Rick + Morty in the Eternal Nightmare Machine

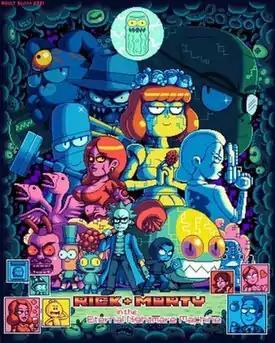
Promotional poster

Rick + Morty in the Eternal Nightmare Machine (also stylised Rick and Morty in the Eternal Nightmare Machine, or simply Eternal Nightmare Machine) is an American pixel-animated short film based on the television series/franchise "Rick and Morty", produced by Adult Swim and debuting on both the network and their YouTube channel on April 30, 2021, alongside a marathon of the series' fourth season, to promote its then-upcoming fifth season. Written, directed, and animated (in the style of a 16-bit video game) by Paul Robertson, the film received positive reviews from critics.